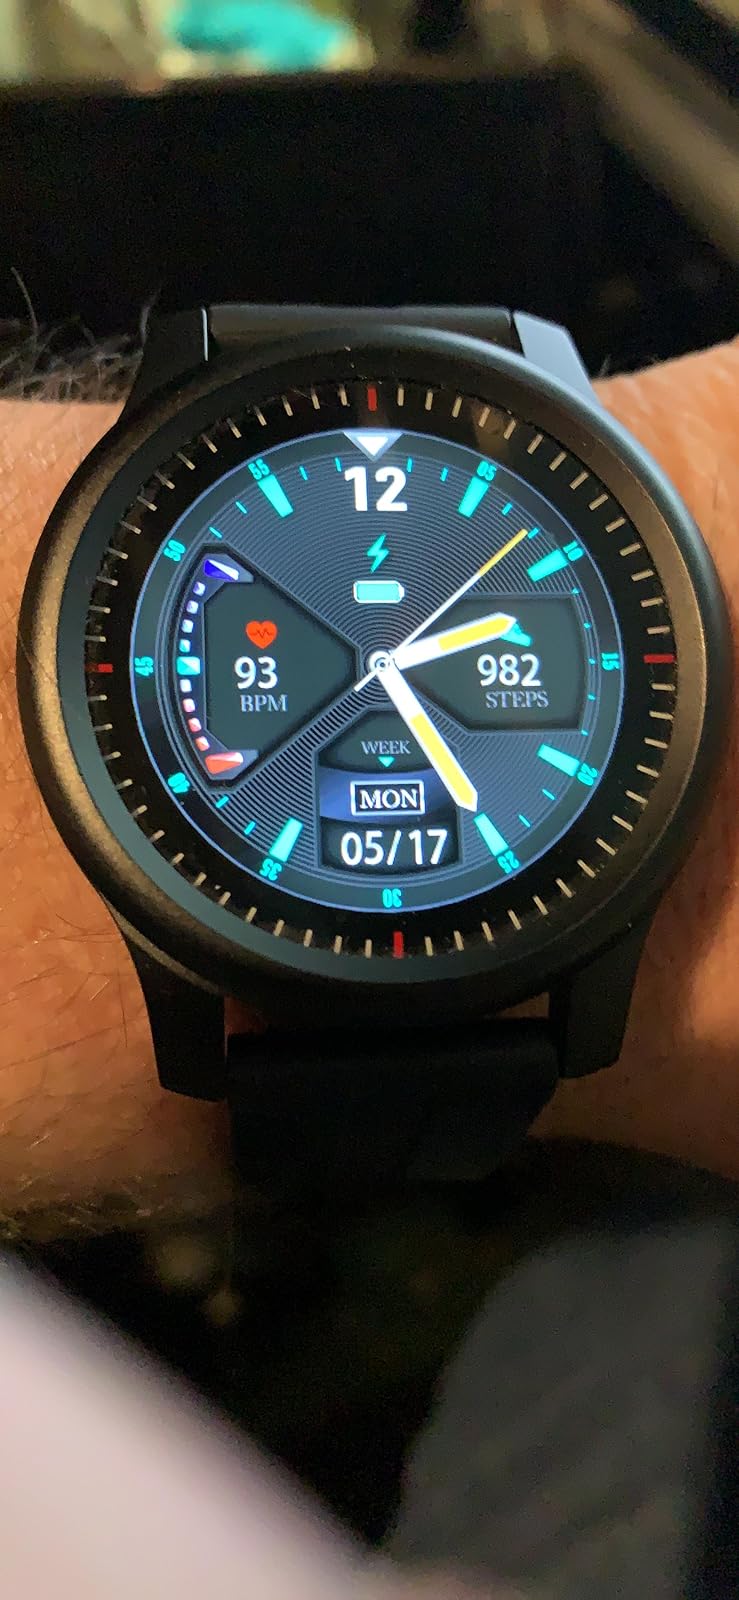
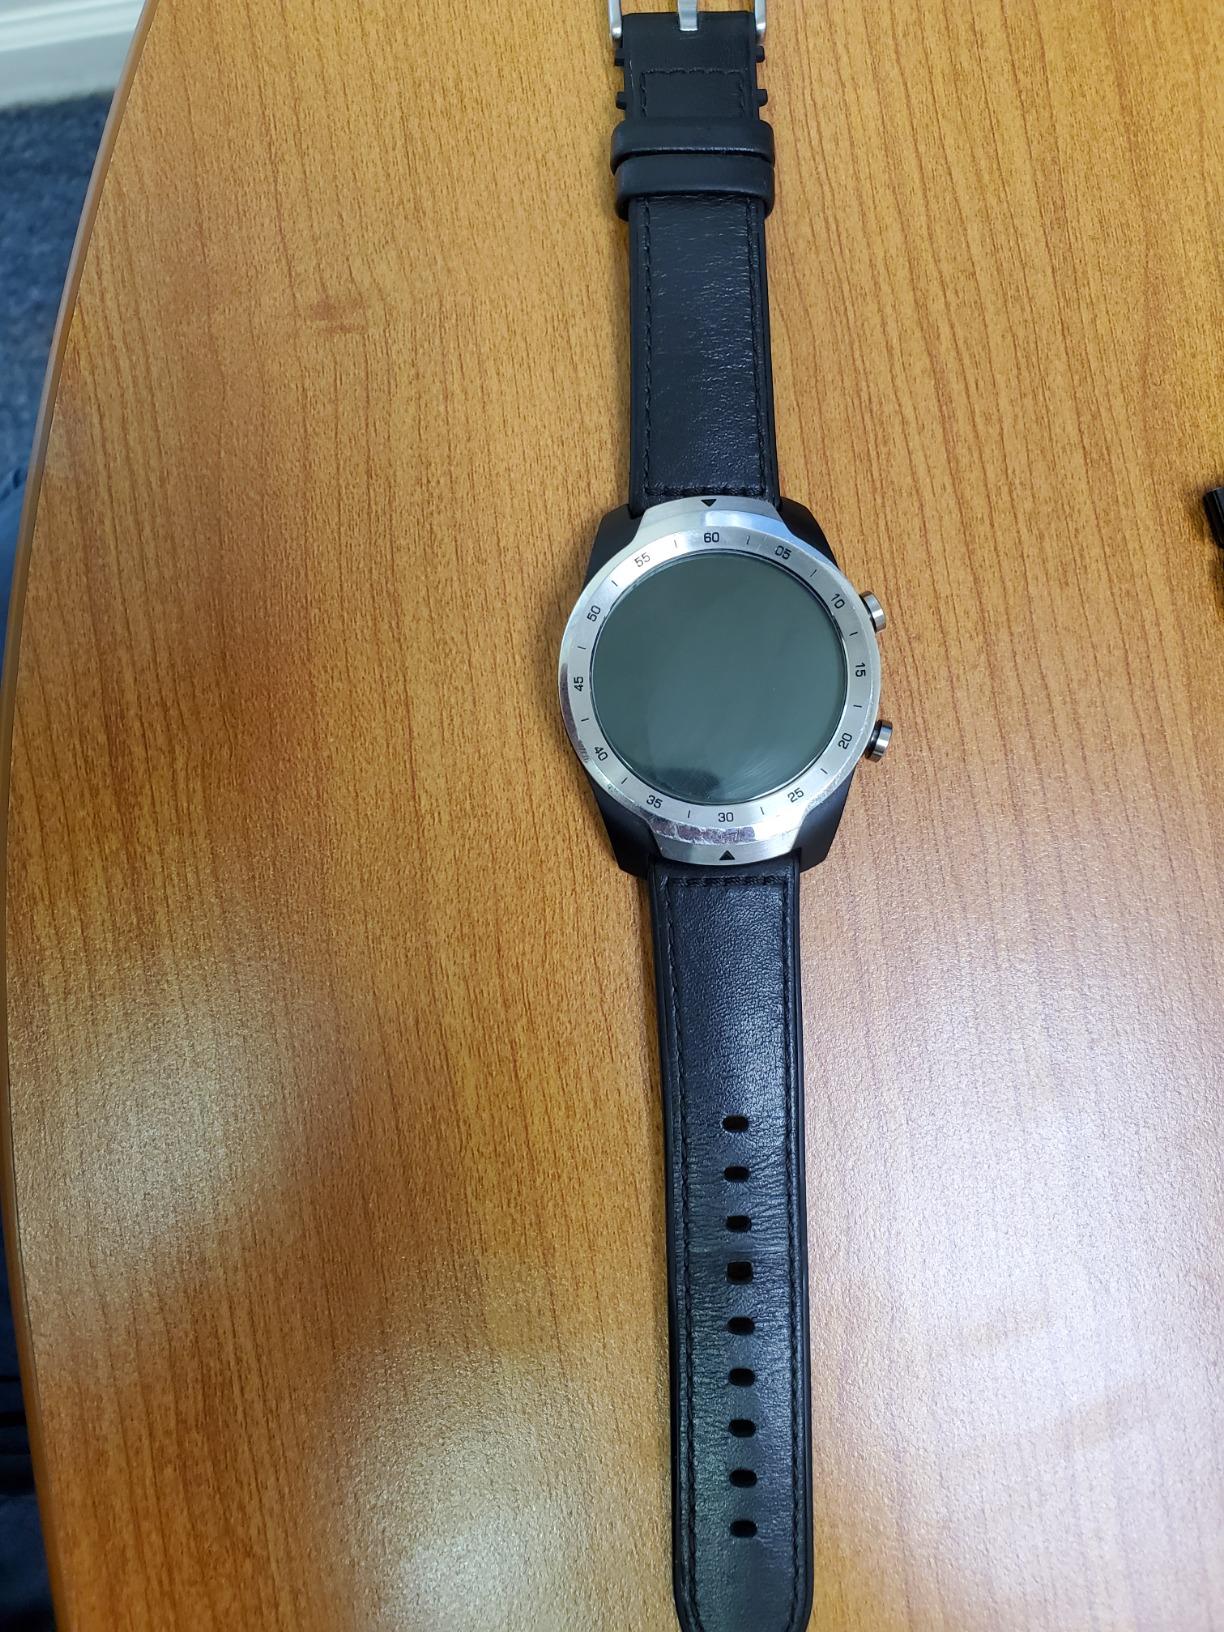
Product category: smartwatch
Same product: no